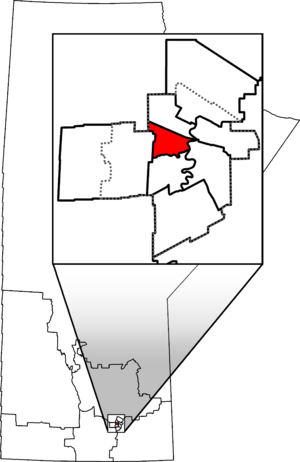
Winnipeg-Centre est une circonscription électorale fédérale canadienne dans la province du Manitoba. Elle comprend le centre-ville de Winnipeg et les districts au nord-ouest de ce dernier.